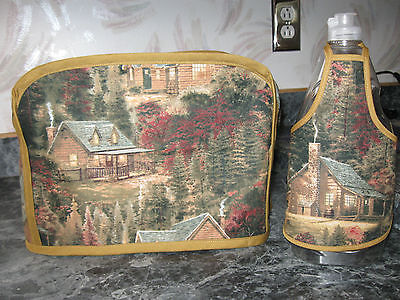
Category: toaster